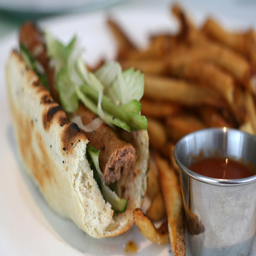
a close up of a plate with a hot dog and fries
A hotdog and French fries with a dish of ketchup.
A bratwurst in a bun with a side of fries.
There is no image to describe in this page.
A plate topped with a hot dog and french fries.